Gabriel Boric

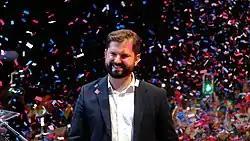
Boric in the celebrations after his victory in the 2021 presidential election

Eventually, Gabriel Boric, who was 35 years old at the time, emerged as an option to participate in a primary election against Jadue. However, Boric's party, Social Convergence, did not have the minimum number of members required to present a presidential candidate. In a remarkable turn of events, a campaign was quickly organized, allowing Boric to gather the necessary number of signatures just one day before the deadline.